Luis Pacheco de Narváez

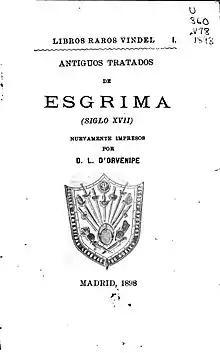
, 'Ancient Fencing Treatises (17th century)'

This treatise contains a dialogue between the student and his teacher-examiner on the art of fencing and philosophy for obtaining the degree of maestro. In this form of writing, Pacheco de Narváez presented one hundred conclusions or forms of cognition.